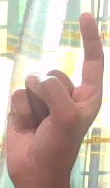
ASL sign: Z